Taoism

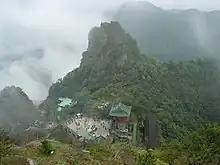
A temple in the Wudangshan, a sacred space in Taoism

The new Integrated Taoism, now with a united Taoist identity, gained official status in China during the Tang dynasty. This tradition was termed "daojiao" (the teaching of the Tao). The Tang was the height of Taoist influence, during which Taoism, led by the Patriarch of Supreme Clarity, was the dominant religion in China. According to Russell Kirkland, this new Taoist synthesis had its main foundation in the Lingbao school's teachings, which was appealing to all classes of society and drew on Mahayana Buddhism.